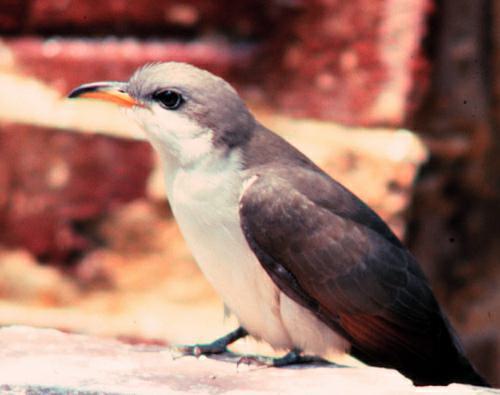
A photo of a yellow billed cuckoo